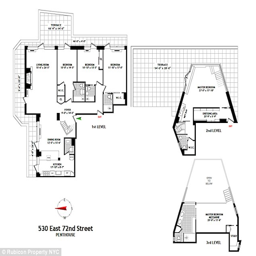
floor plan : the property is spread over the 22nd and 23rd floors and has bedrooms and bathrooms